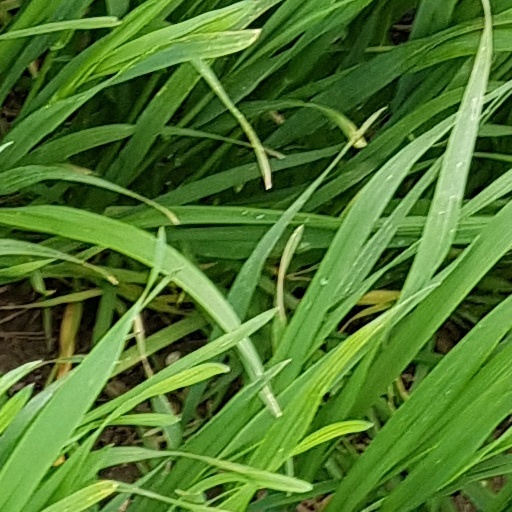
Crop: wheat